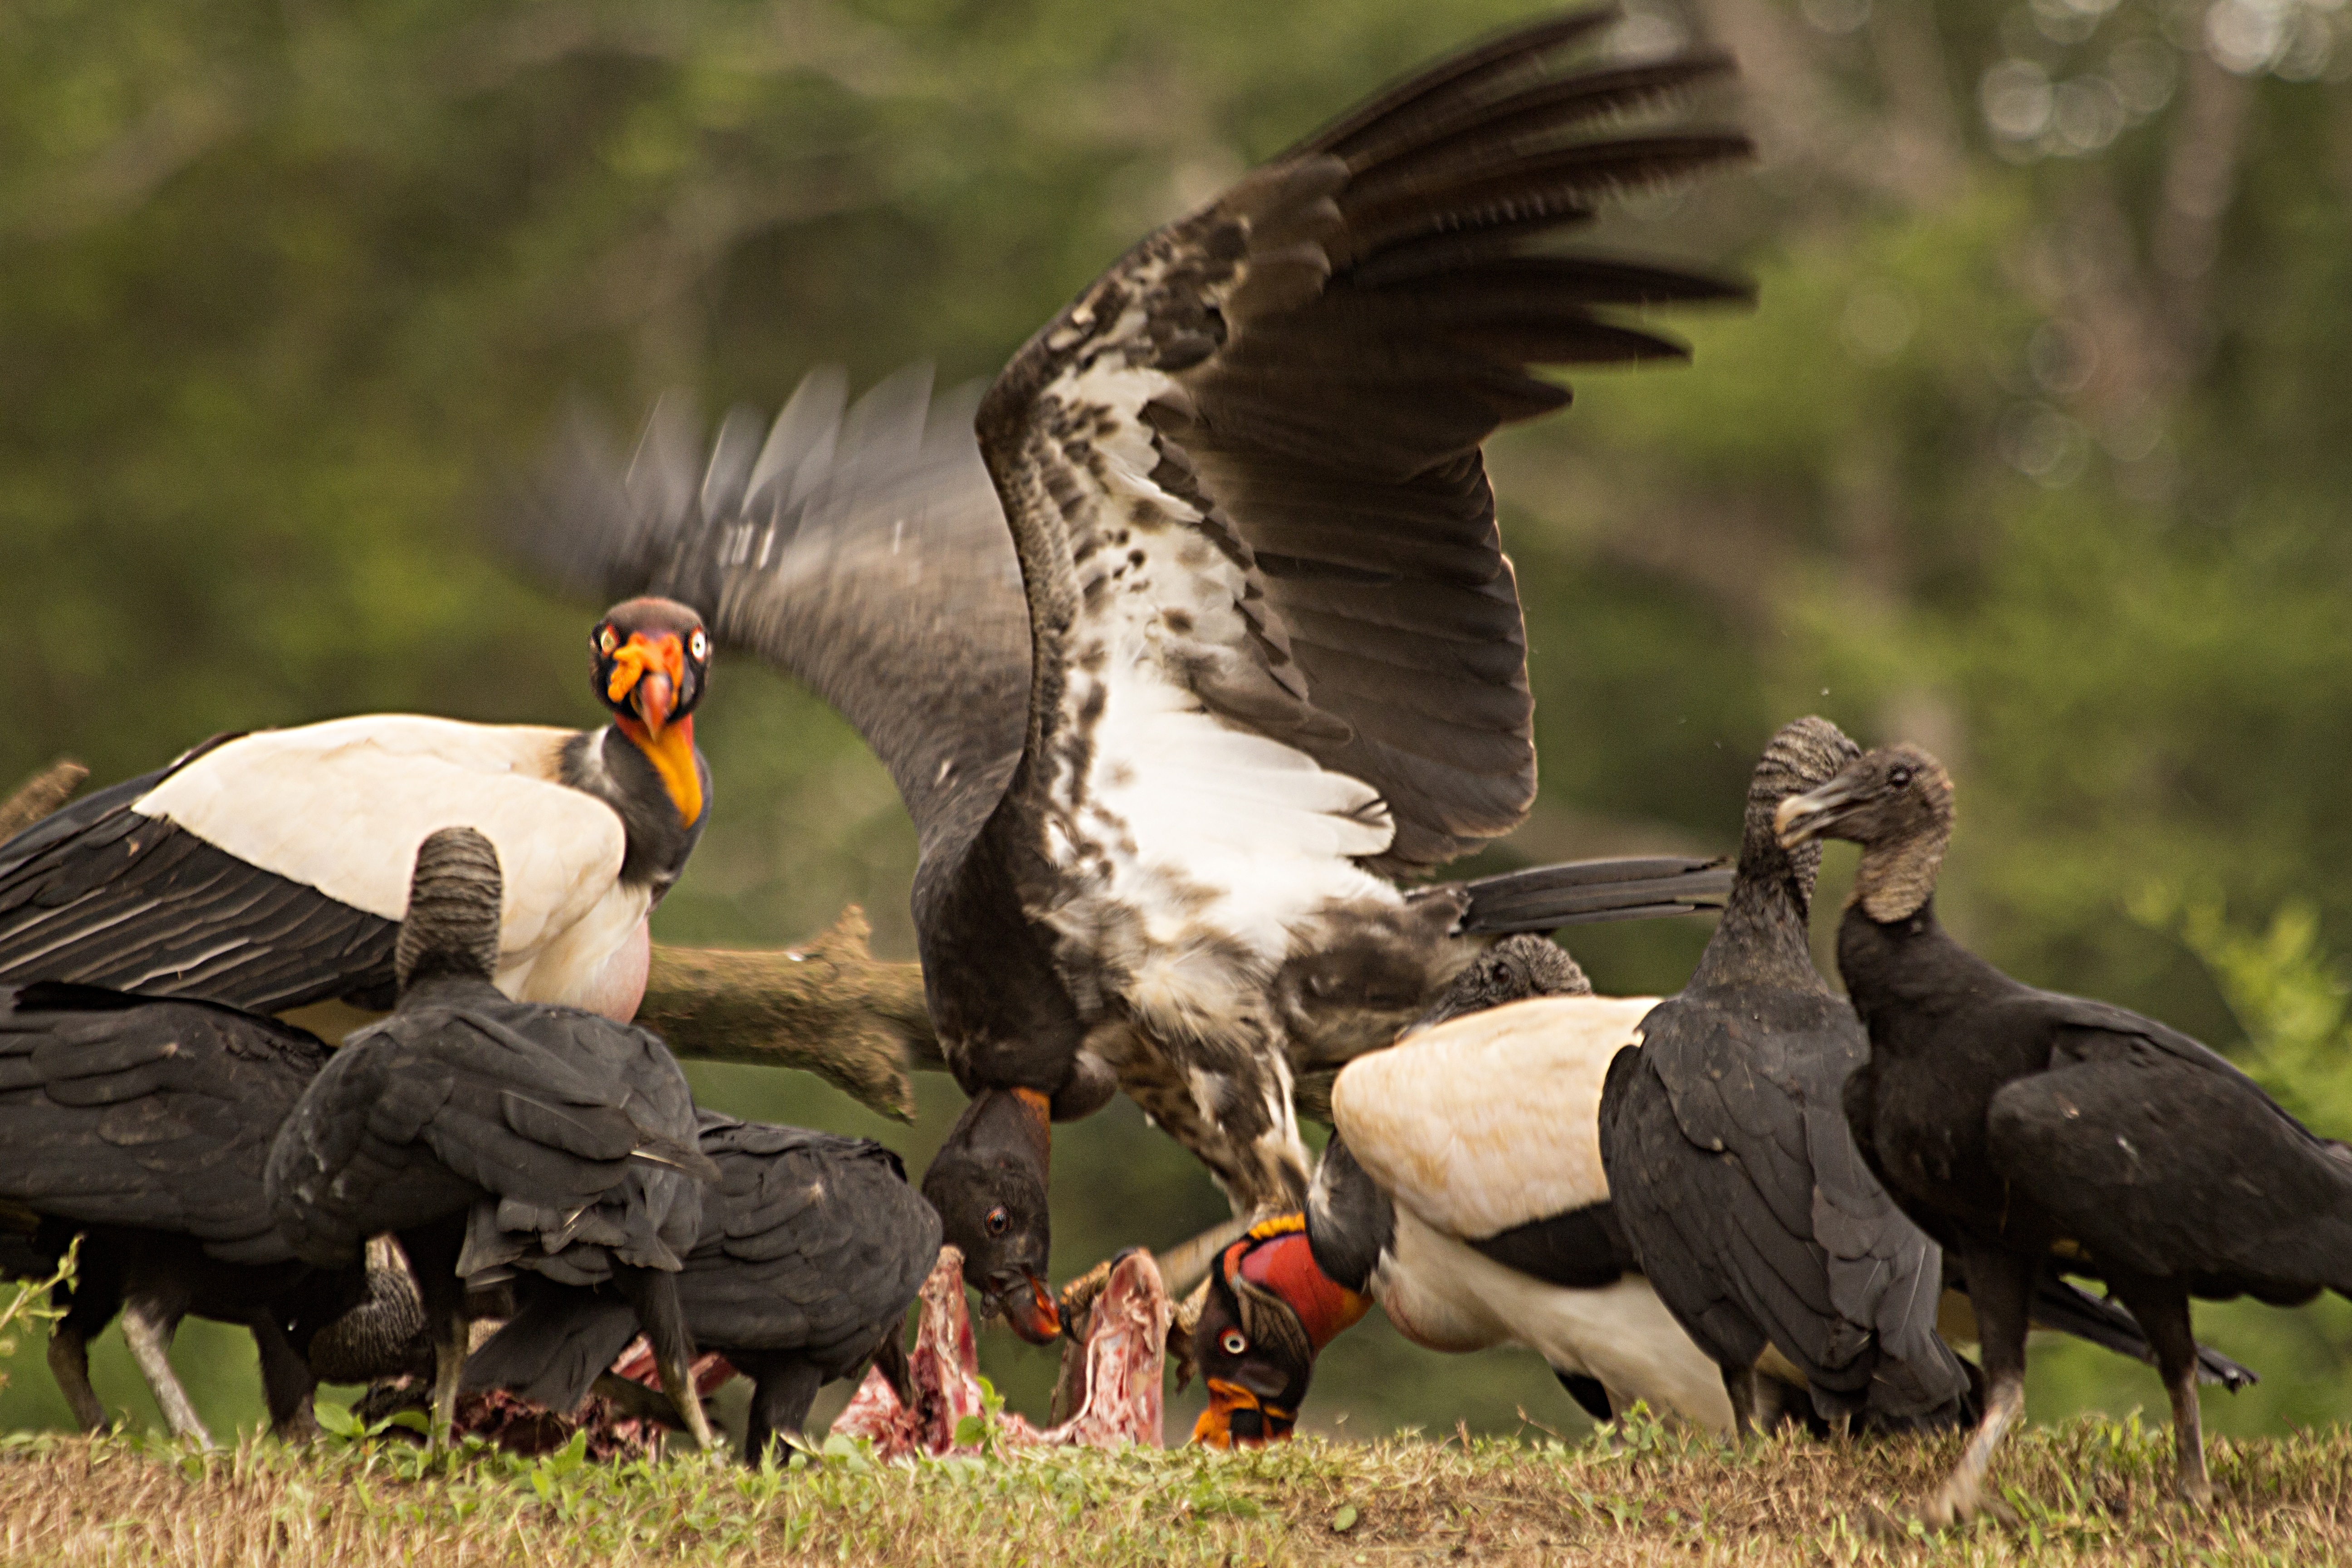
nature, bird, wing, wildlife, beak, fauna, bird of prey, vertebrate, vulture, king vulture, predatory birds